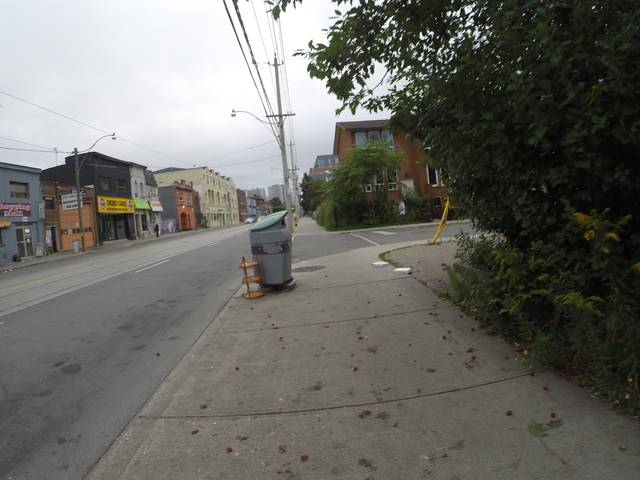
Region: Canada
Coordinates: 43.657, -79.365